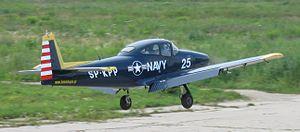
Ryan Aeronautical Company est une société de construction aéronautique américaine fondée à San Diego en Californie en 1934 par T. Claude Ryan, Filiale de Teledyne après 1969, puis rachetée par Northrop Grumman en 1999.